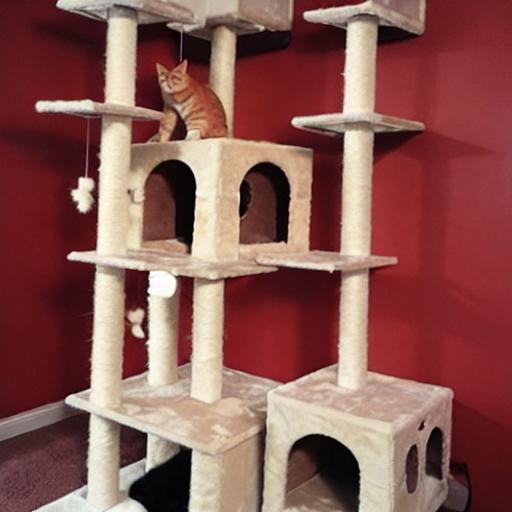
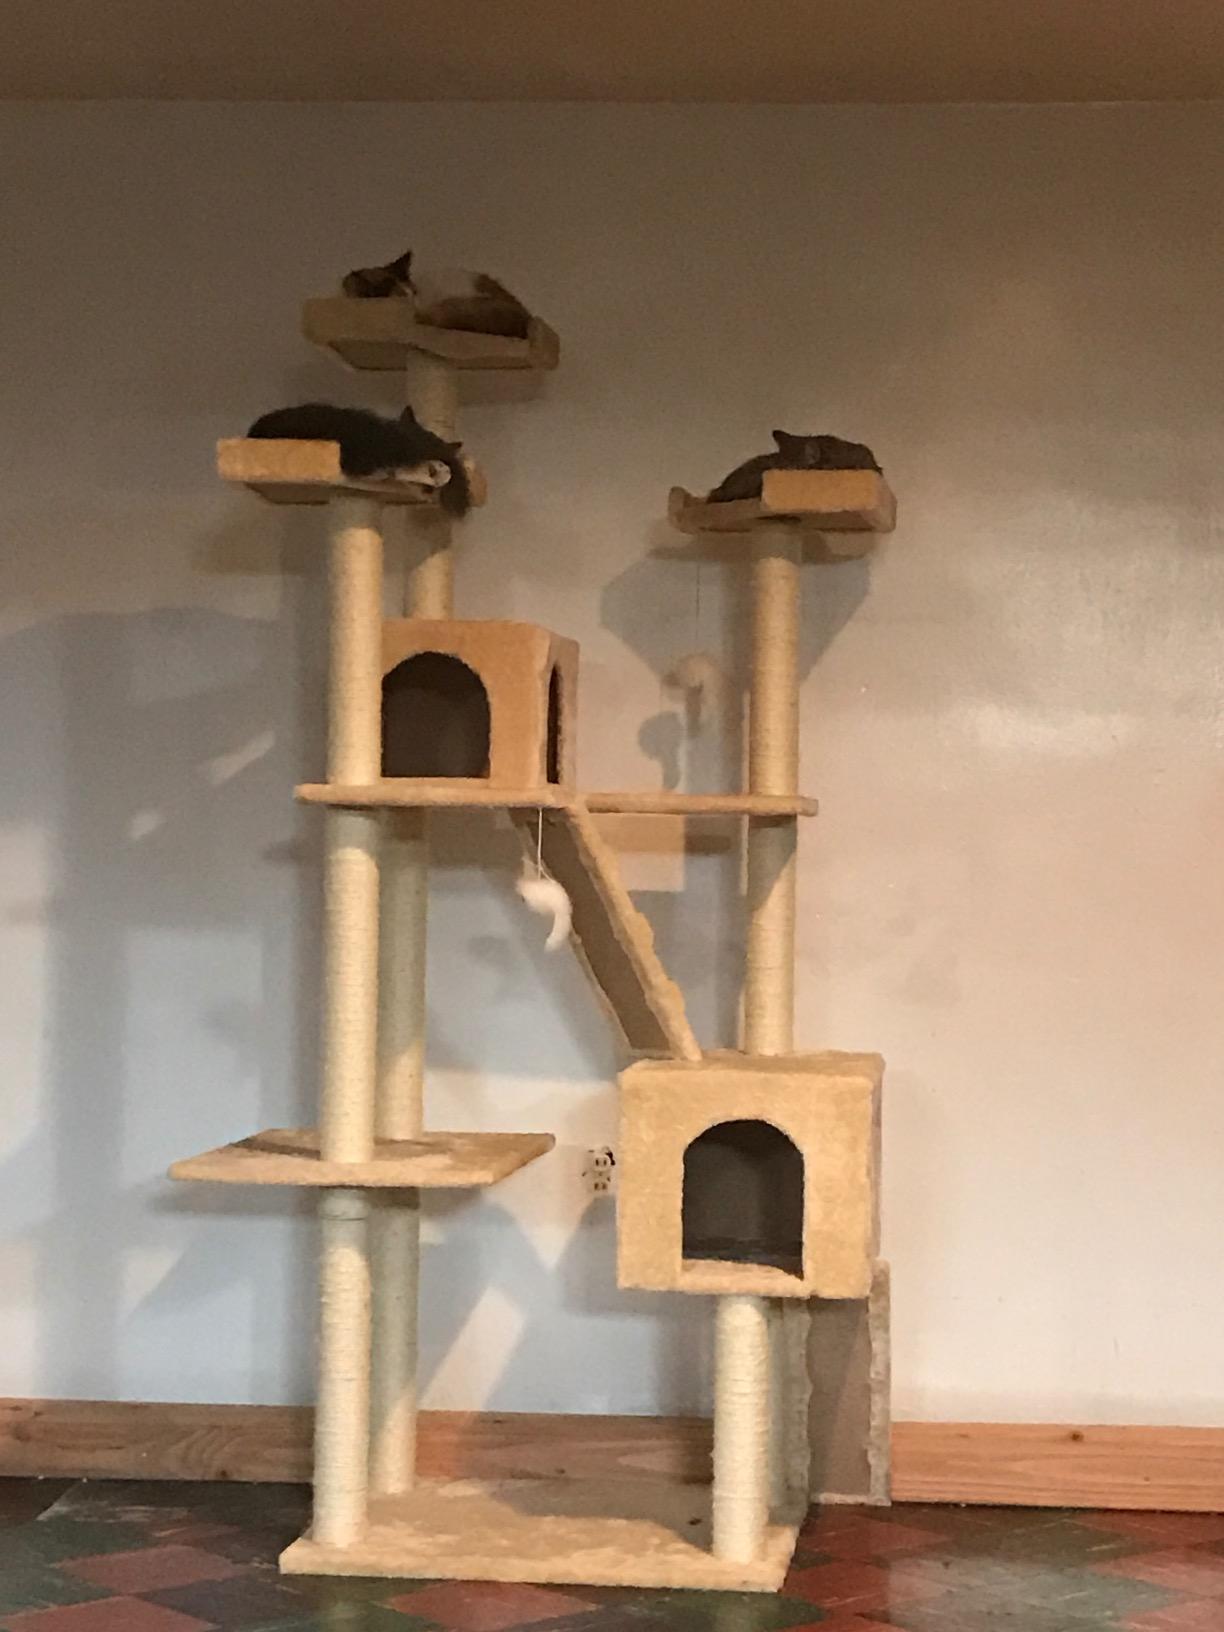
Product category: items_cat tree
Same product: no